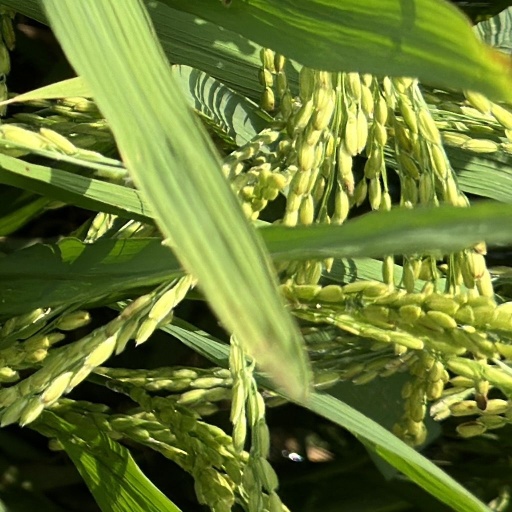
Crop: rice